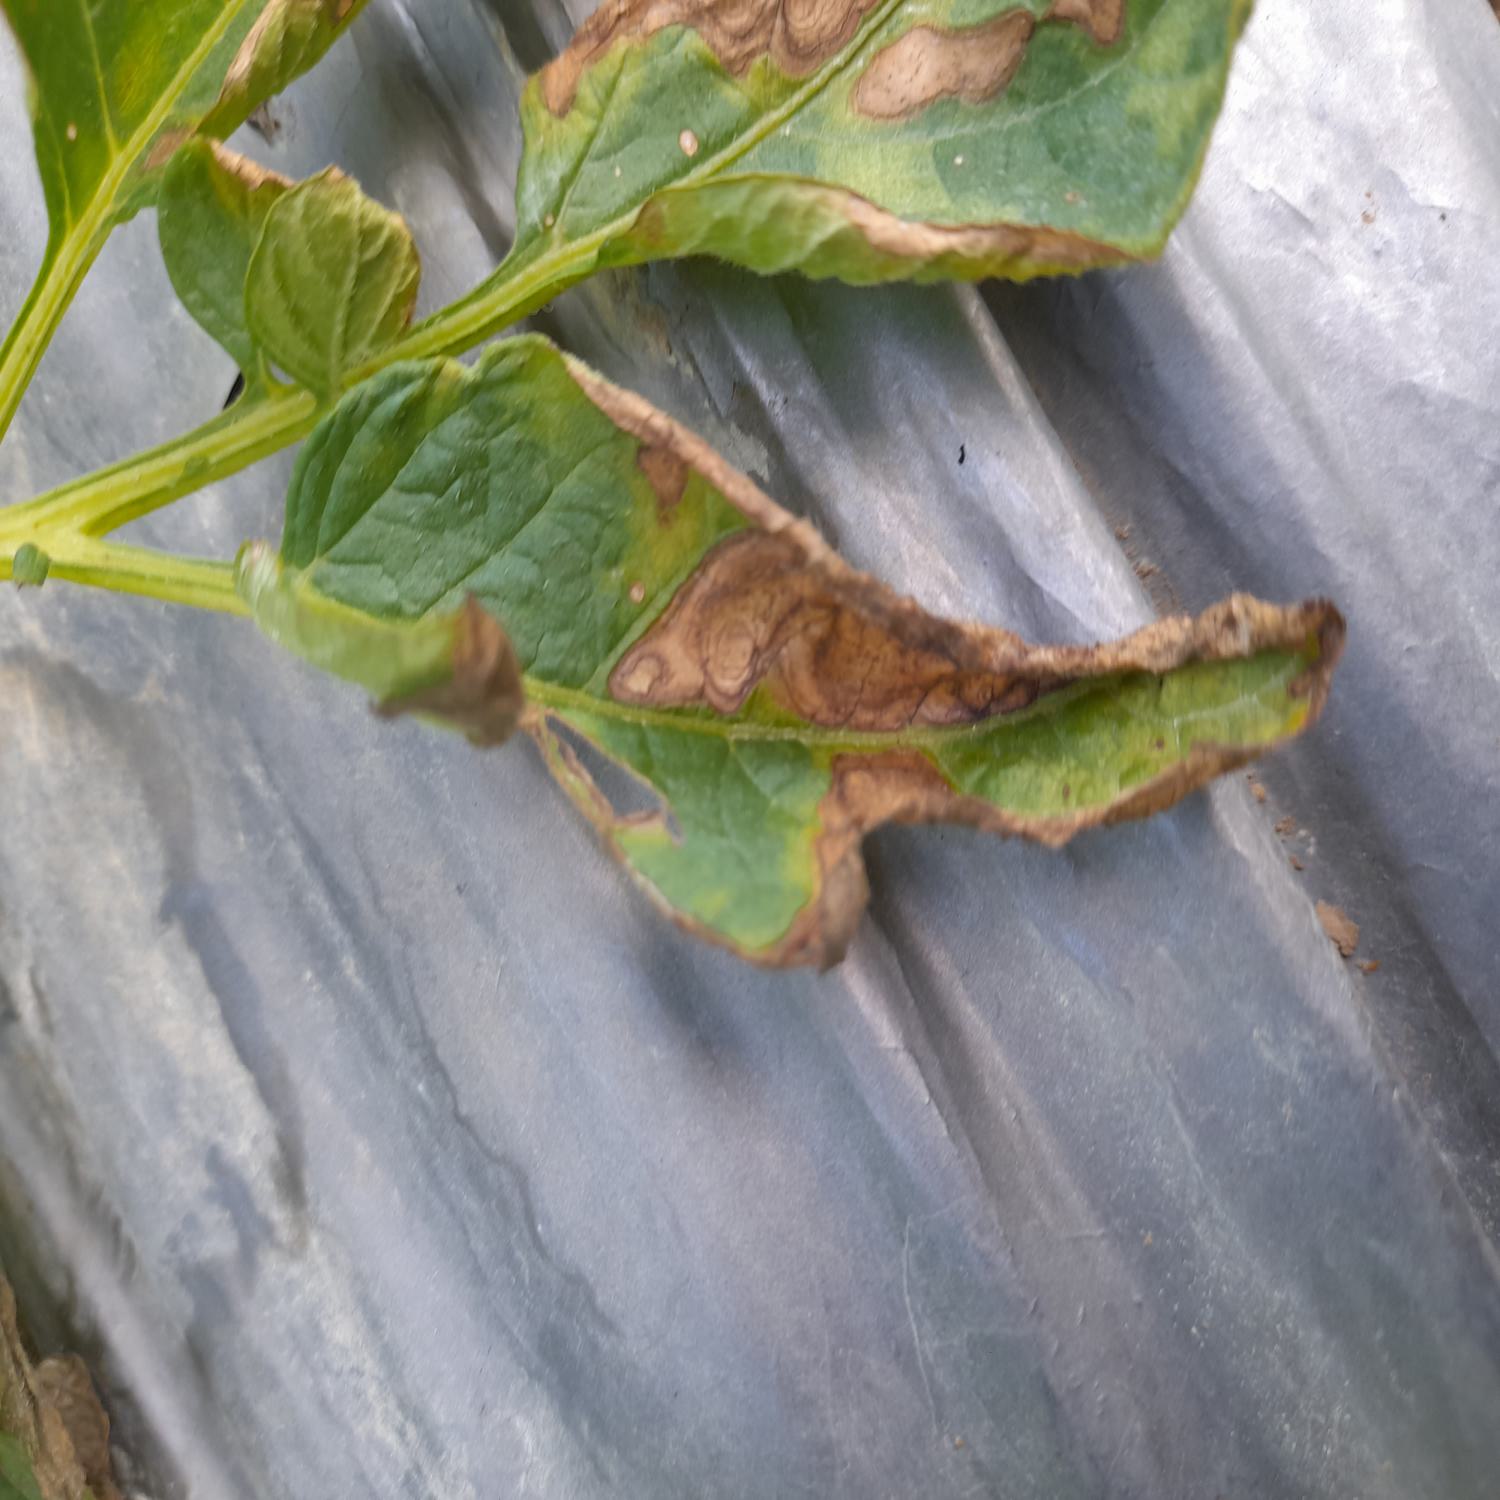
Label: Fungi